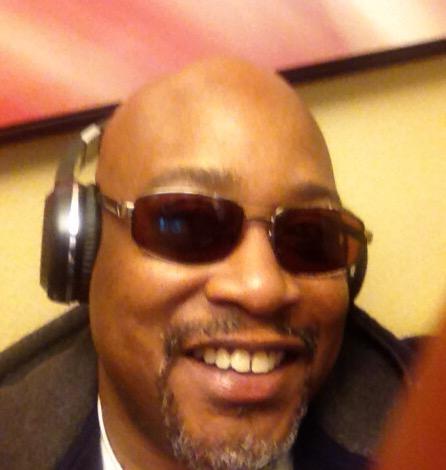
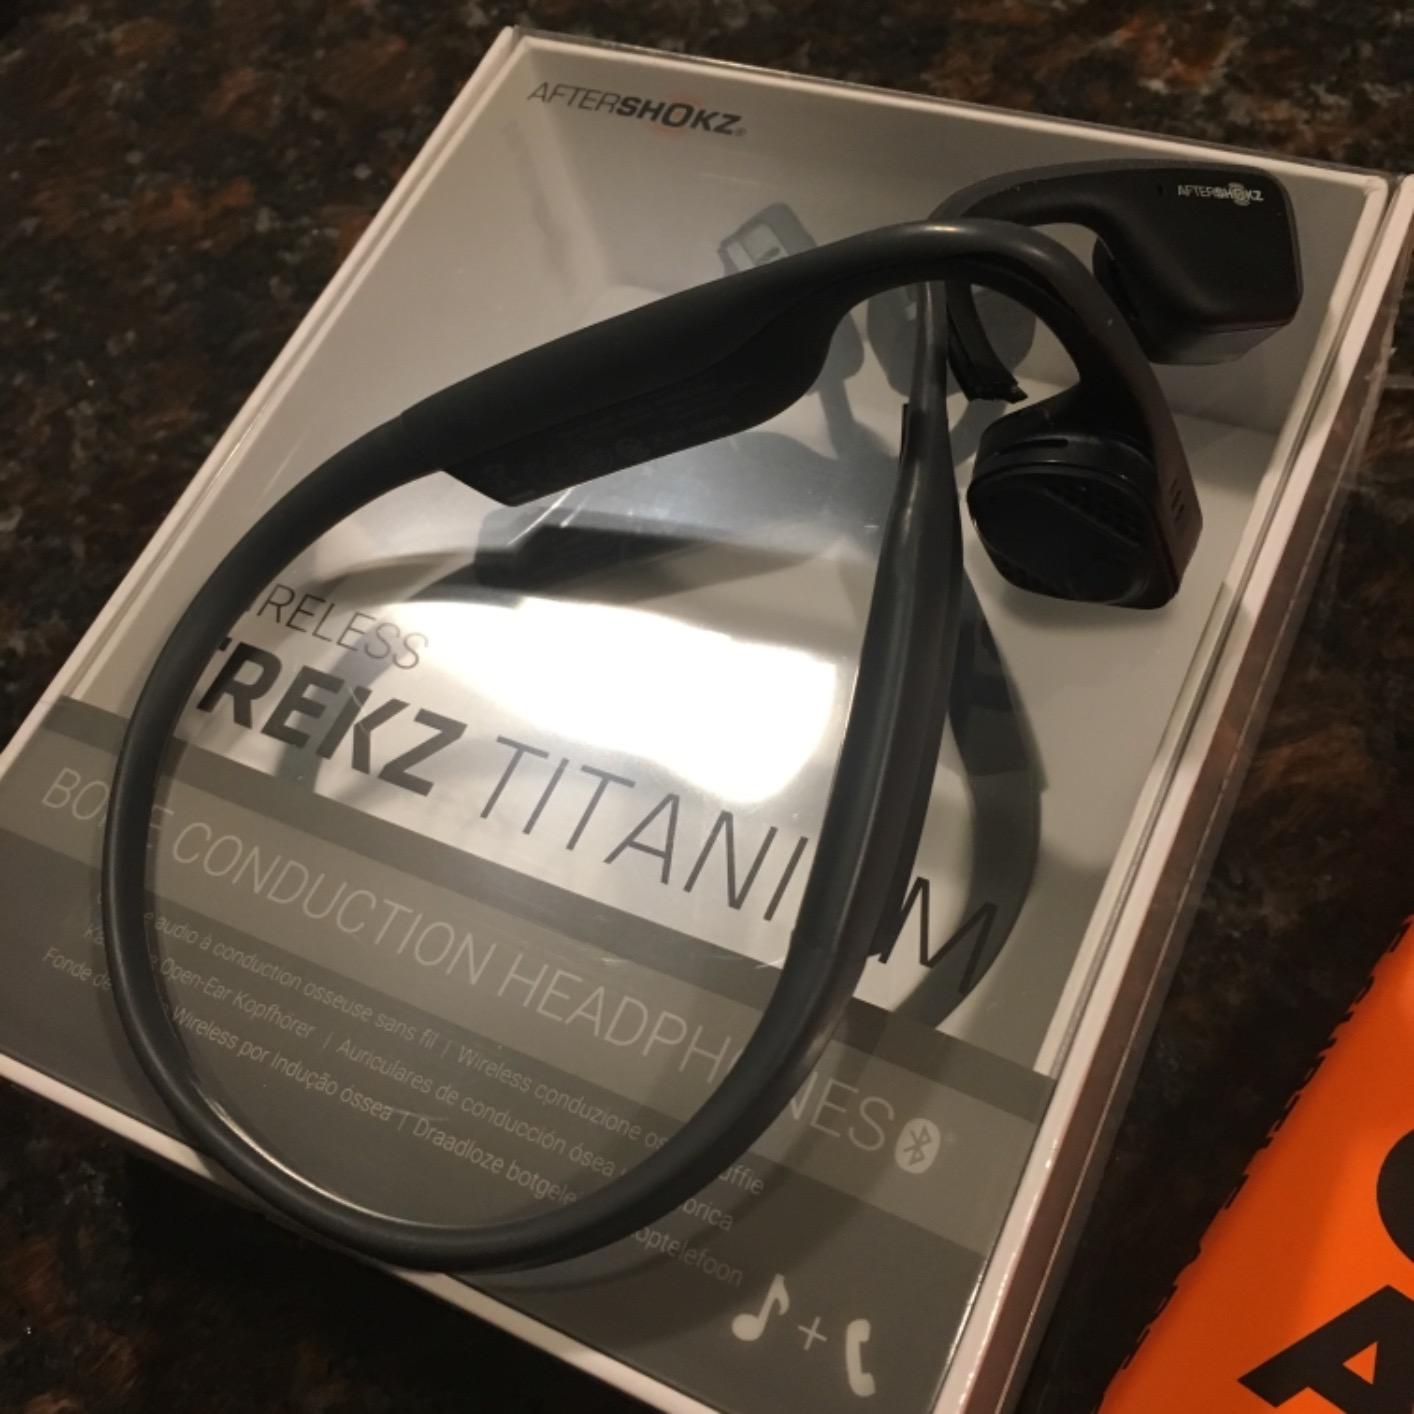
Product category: headphones
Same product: no